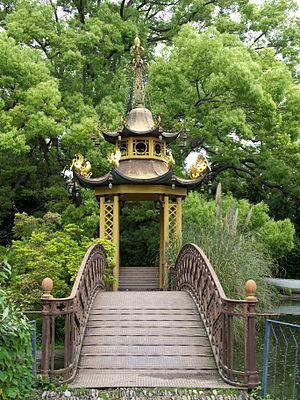
La villa Durazzo-Pallavicini est une grande demeure historique au voisinage occidental de la ville de Gênes. L’édifice, aujourd’hui propriété de la ville de Gênes, abrite le musée archéologique de la Ligurie et est entouré d’un parc de près de dix hectares qui compte parmi les principaux jardins historiques d’Europe, intégrant le jardin botanique Clelia Durazzo Grimaldi. L’accès à cet ensemble se situe à proximité de la gare de Pegli.